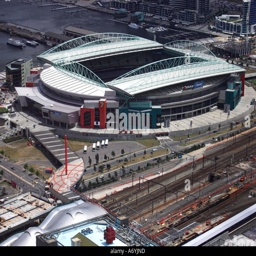
aerial view of the stadium